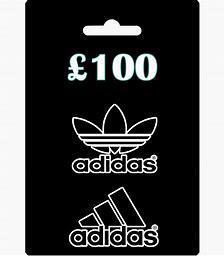
Brand: adidas
Model: 100